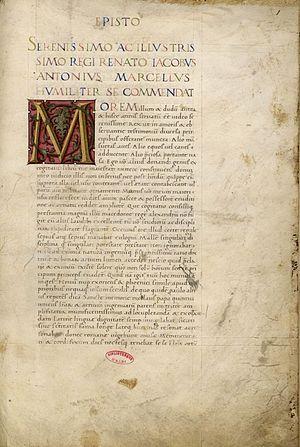
L'écriture humaniste est une écriture mise au point et utilisée au cours de la Renaissance d'abord en Italie puis dans le reste de l'Europe.